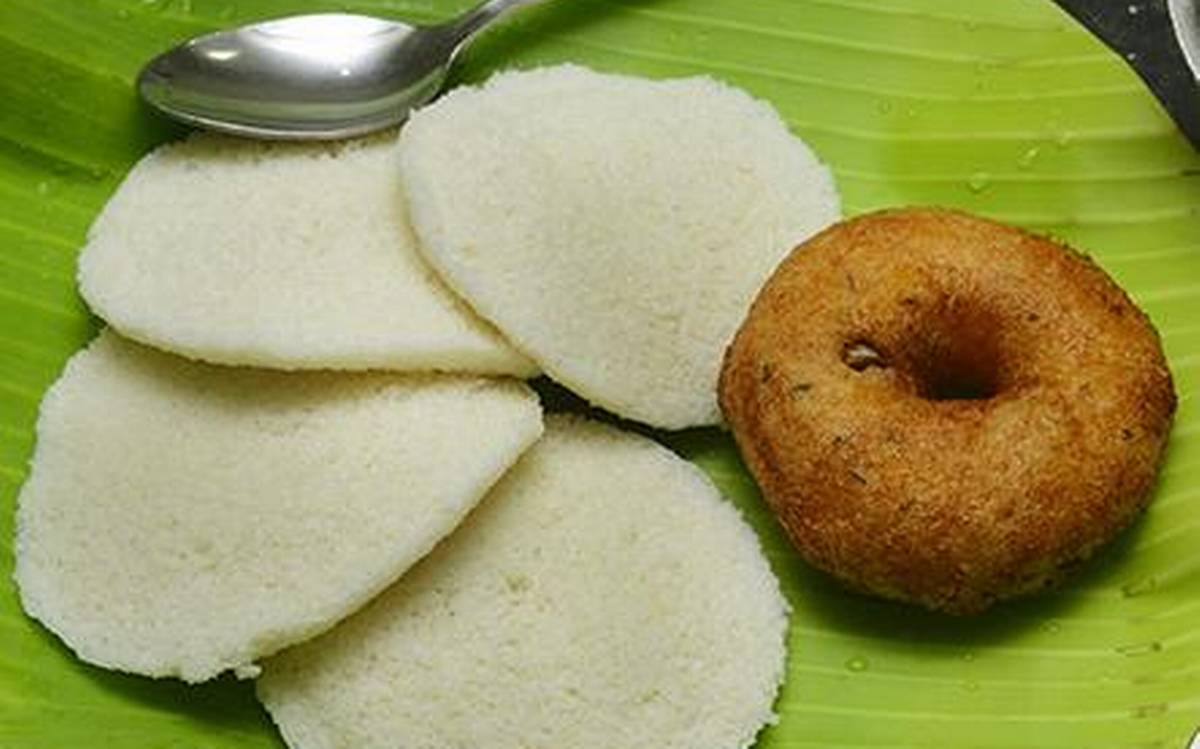
Dish: idli